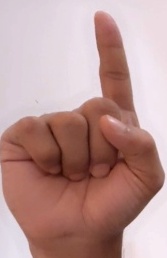
ASL sign: 1